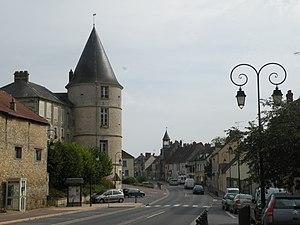
détail mairie de Trie-Château
Trie-Château est une ancienne commune française située dans le département de l'Oise en région Hauts-de-France.